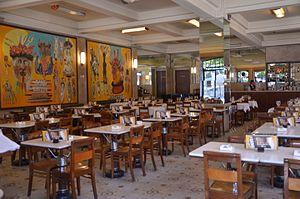
Intérieur du Café Guarany
Le Café Guarany est un restaurant et un café historique situé Avenida dos Aliados, au centre de la ville de Porto au Portugal.